Es (Cyrillic)

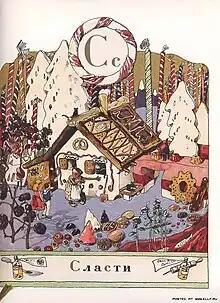
"Es", from Alexandre Benois' 1904 alphabet book, with an illustration of sweetness ("Slasti")

Es (С с; italics: "С с") is a letter of the Cyrillic script. It commonly represents the voiceless alveolar fricative , like the pronunciation of in "sand".